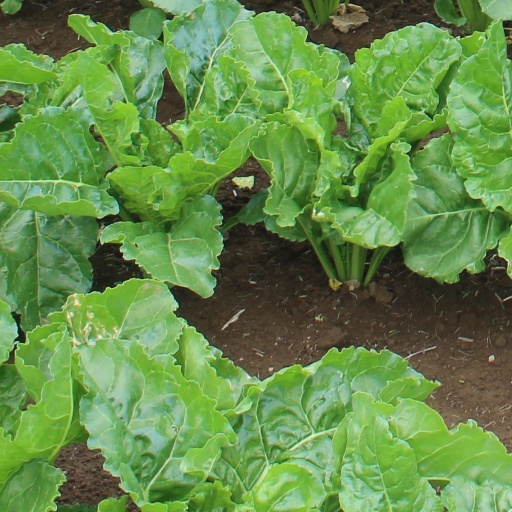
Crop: sugar beet